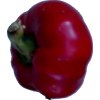
Label: red_pepper